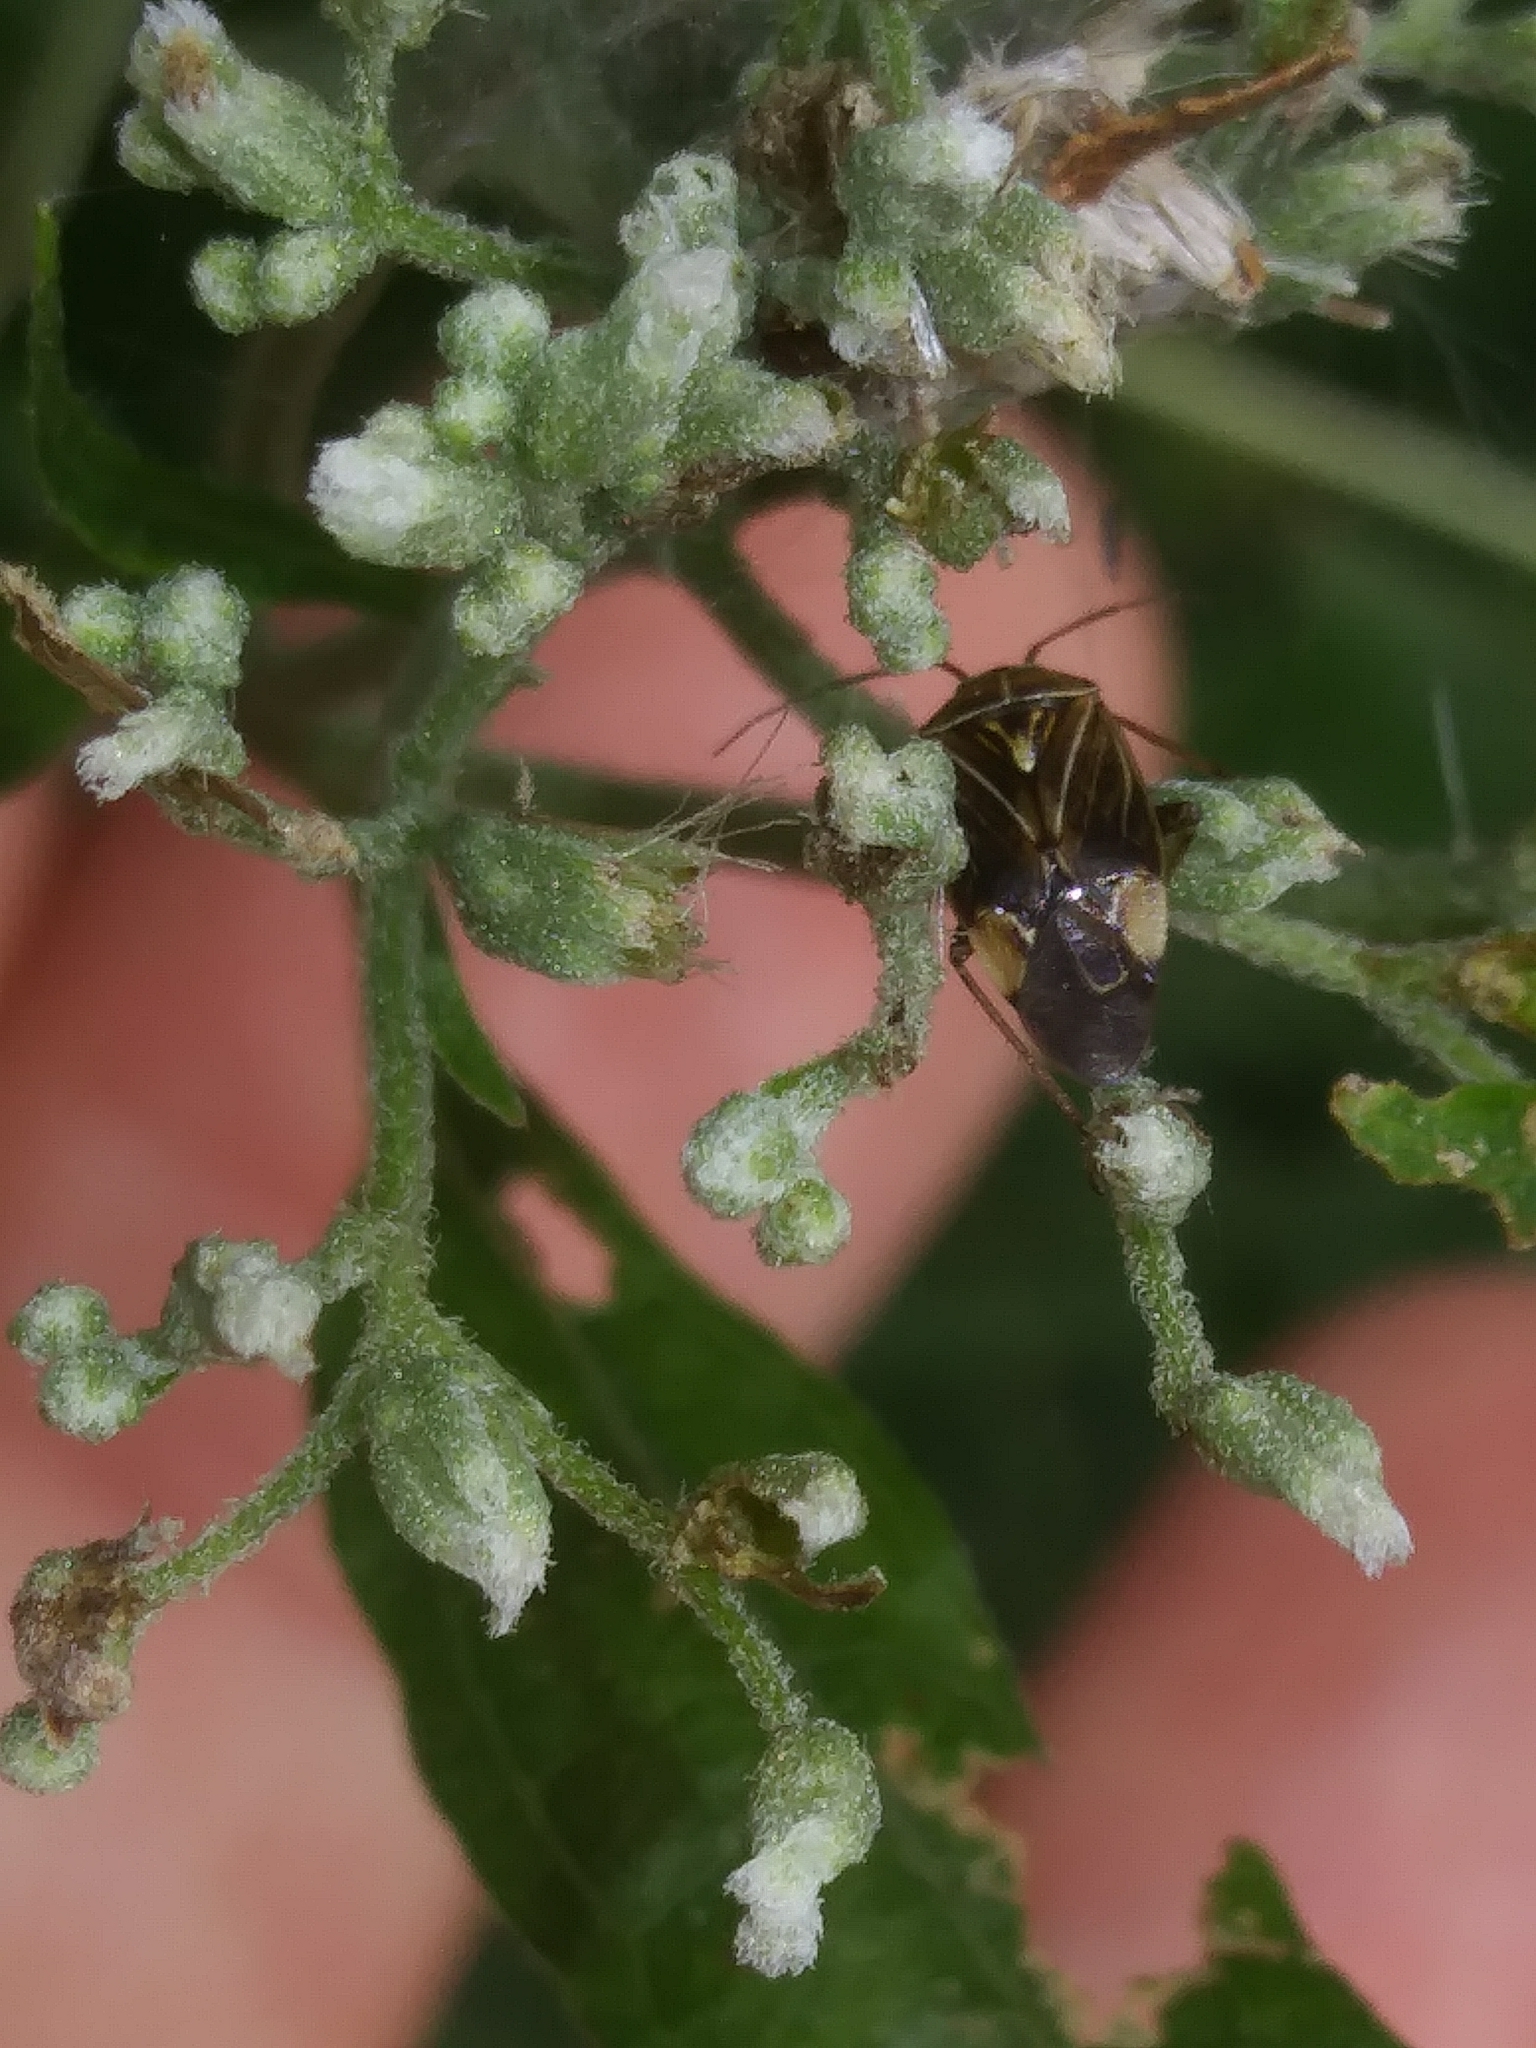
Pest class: lygus_bug